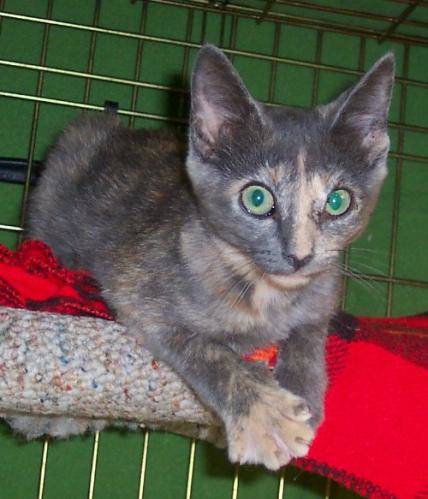
Label: cat